Arshad Sauleh

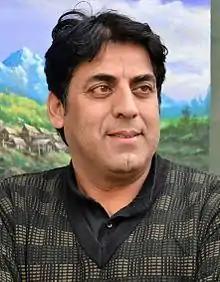

Arshad Sauleh (Urdu: ارشر صالح) is an artist and a radio broadcaster born in a Muslim family at Srinagar in the summer capital of Kashmir who has remained host/judge of several noted art exhibitions besides he is teaching art at Government College of Education in Srinagar.